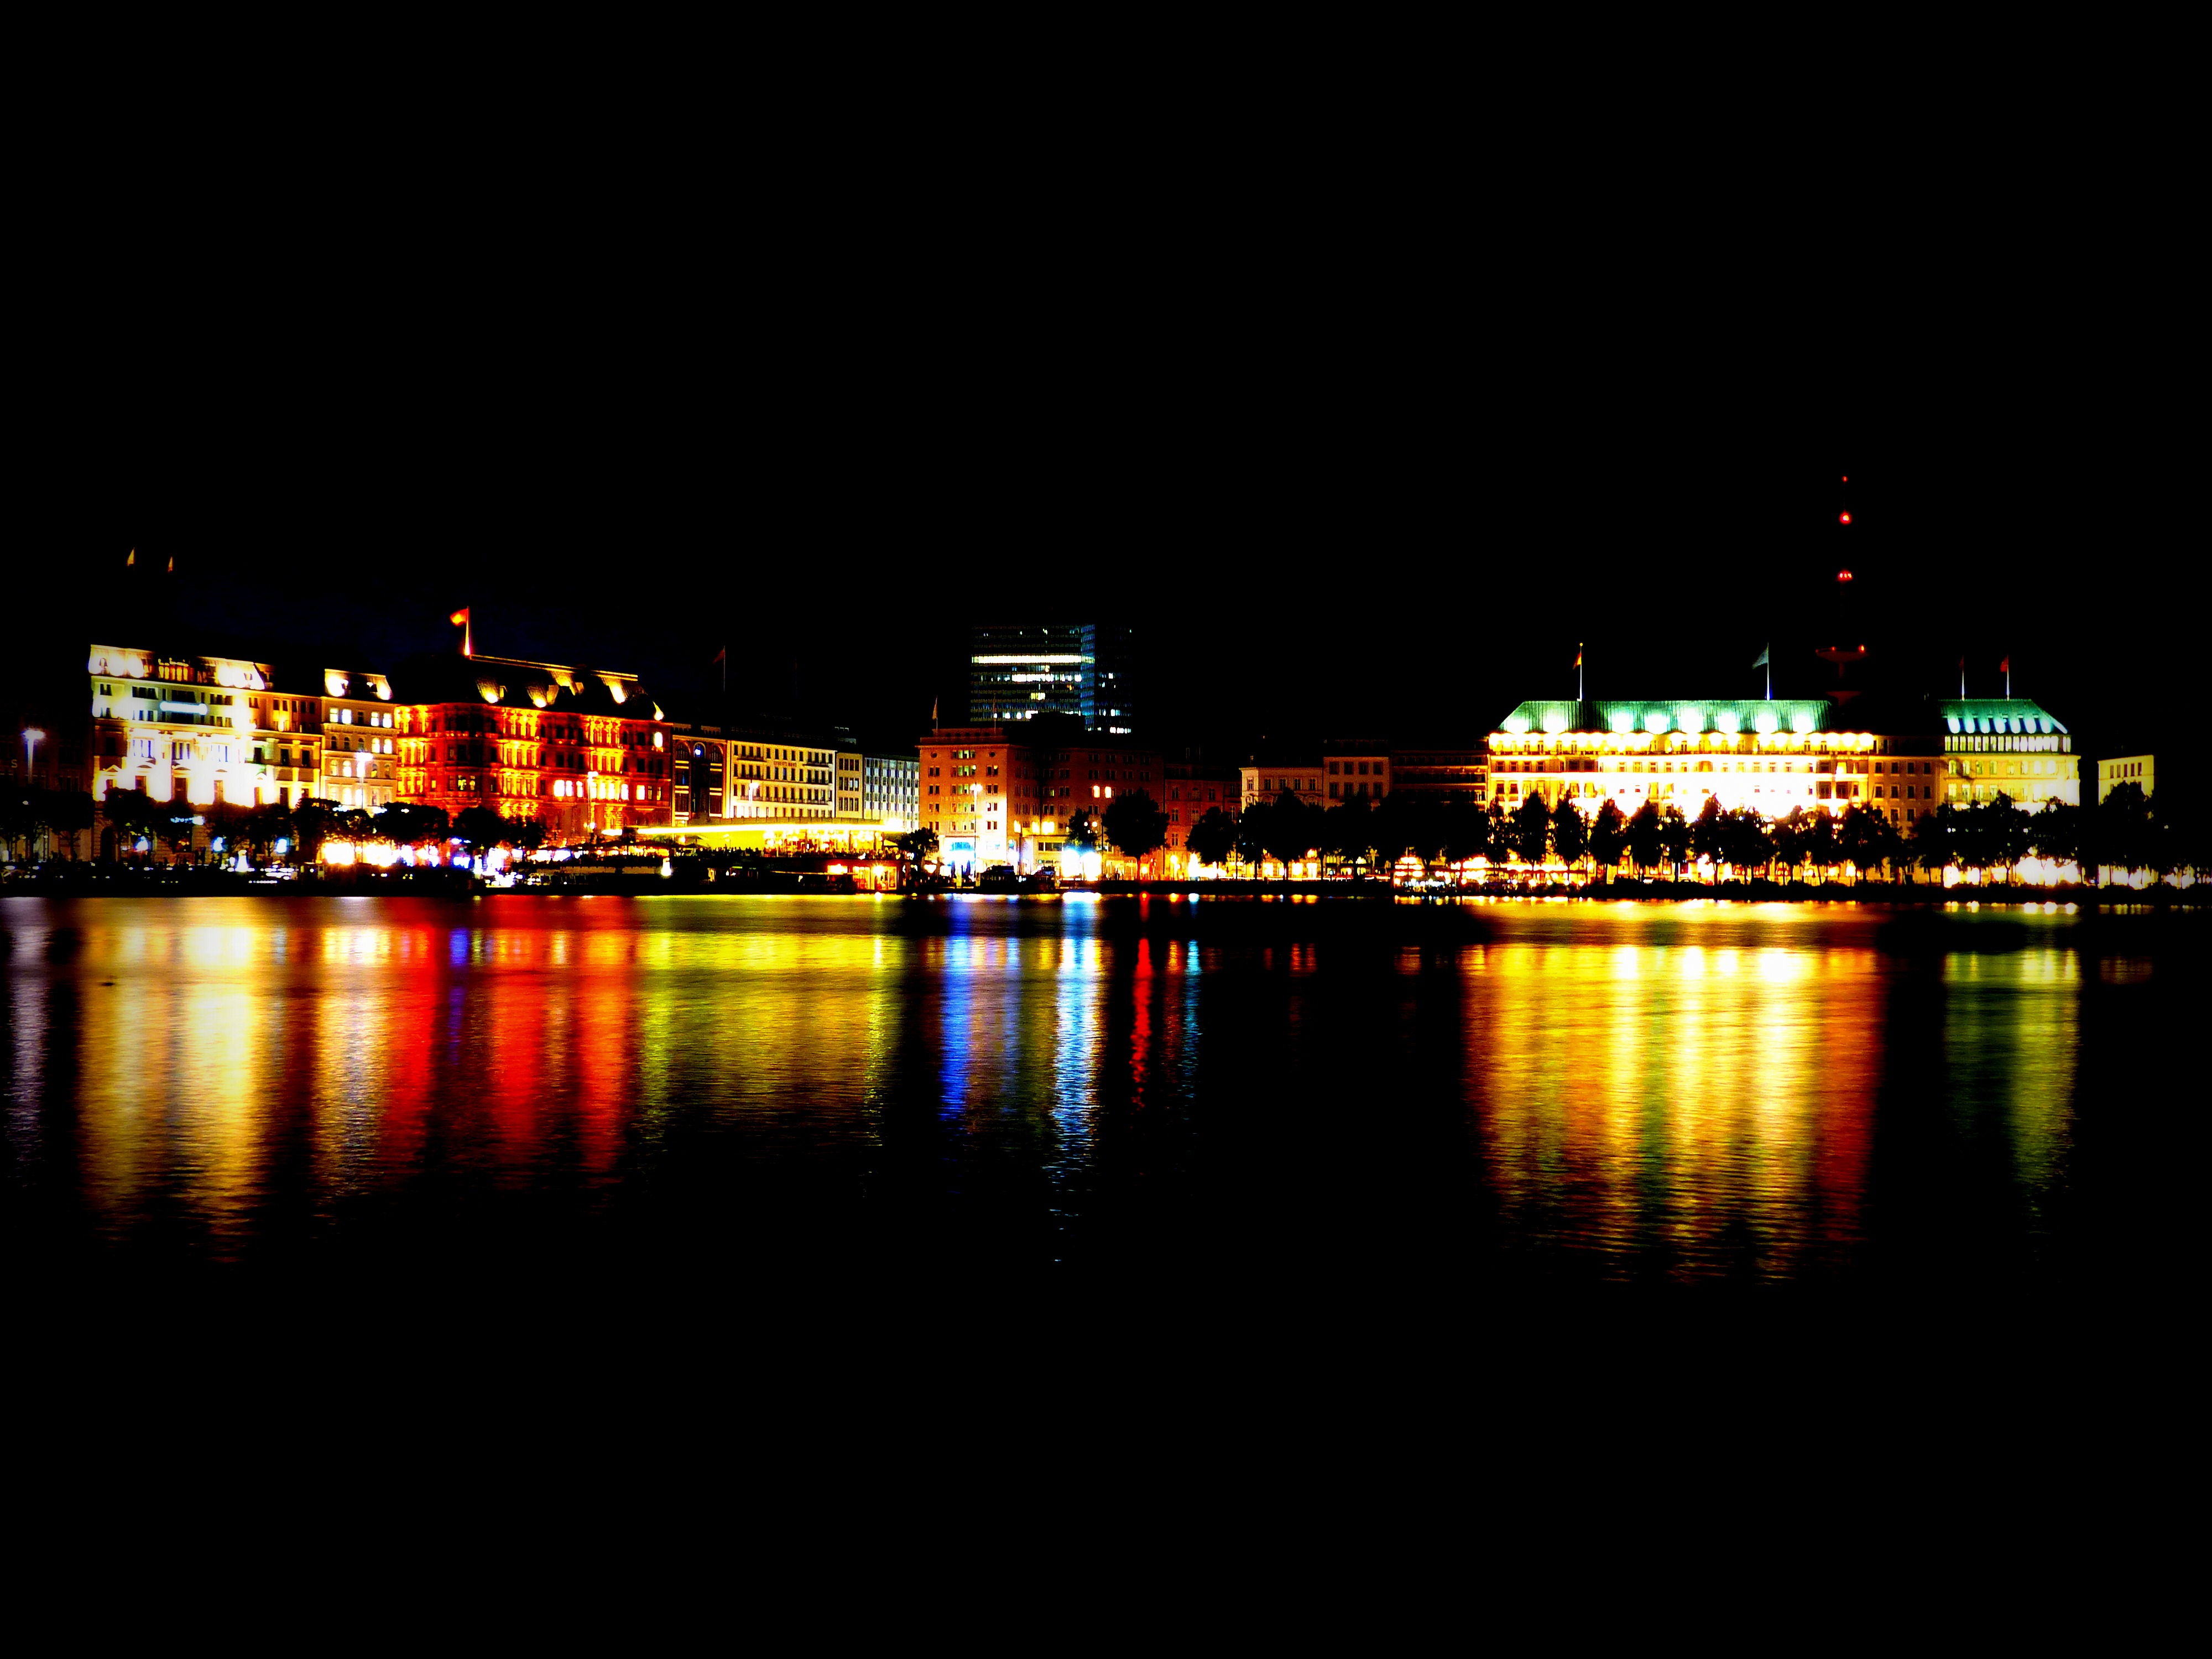
horizon, light, skyline, night, city, cityscape, dusk, evening, reflection, darkness, lighting, hamburg, alster